Marie Casimire d'Arquien

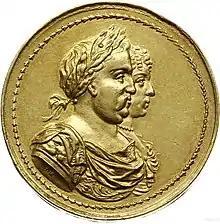
Coronation medal featuring the profiles of John III and Marie Casimire, 1676

John Sobieski was elected King of Poland and Grand Duke of Lithuania in 1674, not without the influence of his wife. As the Queen of Poland and Grand Duchess of Lithuania, Marie Casimire quickly became unpopular, as she supported the proposed Polish–French alliance, while simultaneously striving to gain privileges for her family from the French king Louis XIV, whom she greatly admired. Like Marie Louise Gonzaga, Marie Casimire was a strong supporter of an absolute monarchy, for which she was reviled by certain spheres of the Szlachta. The nobility were scandalized at the queen's political meddling, believing that no foreign woman should interfere. Marie Casimire also opposed the Commonwealth's policy of religious toleration and supported the Edict of Fontainebleau.